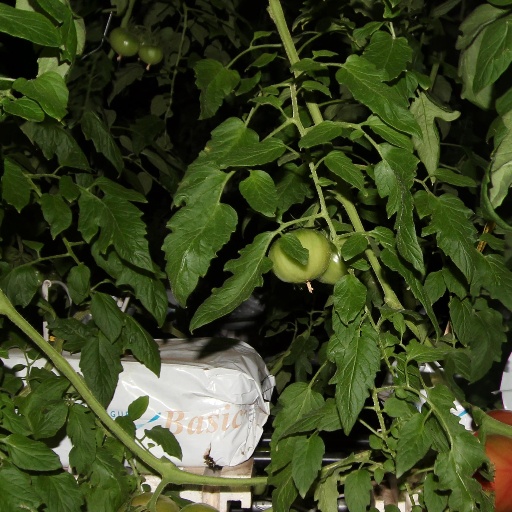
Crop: tomato